Jennie Vee

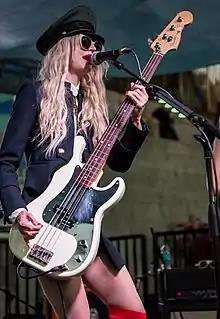
Vee performing live in Los Angeles in 2017.

Jennie Vee (born January 20, 1983) is a Canadian musician and songwriter. She has released one studio album and two EPs as a solo artist, and is the live bassist for rock band Eagles of Death Metal and bassist for Midnight Cowgirls. Vee has previously been a member of the bands Tuuli and Palaye Royale, in addition to touring with Courtney Love and Tamaryn.